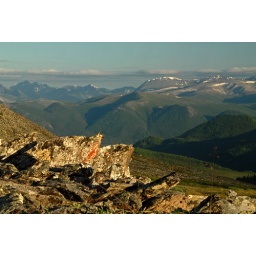
Mongolia orange lichen on rock in morning